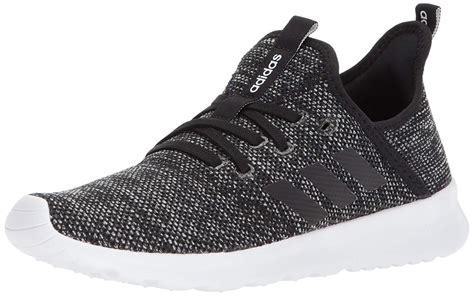
Brand: Adidas
Model: Cloudfoam Pure